Jones Brothers

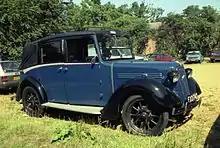
Austin 12/4 taxi with Jones Brothers body (1939)

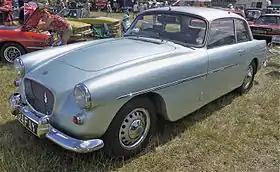
Jones Brothers manufactured most of the bodies for the Bristol 406

Jones began operations in 1928. The company was initially based in the London district of Bayswater. Jones began producing bodies for taxis early on. Chassis and engines initially came from the Austin 12 hp ("Heavy 12"), then from 1934 from the Austin 12/4. Mann & Overton took over distribution for the London area. In the mid-1930s, bodies for private vehicles were also added, such as a one-off aerodynamic two-door car built on the chassis of the Lanchester Ten or a small series of convertibles with Austin 12 mechanics, which were marketed as "Sandringham."